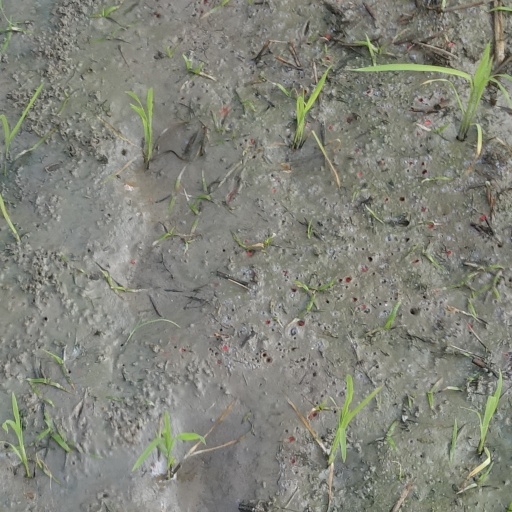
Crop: rice